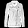
Label: Coat